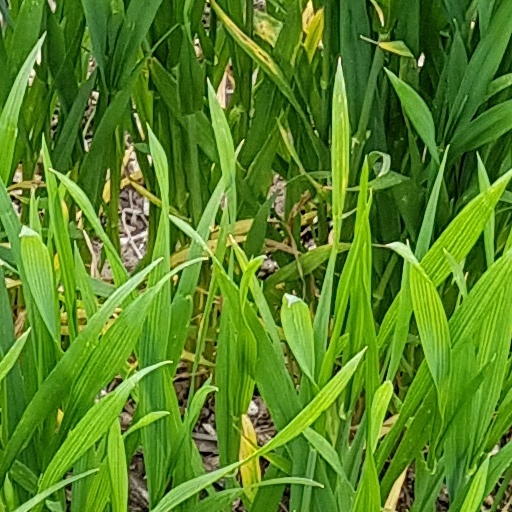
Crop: wheat